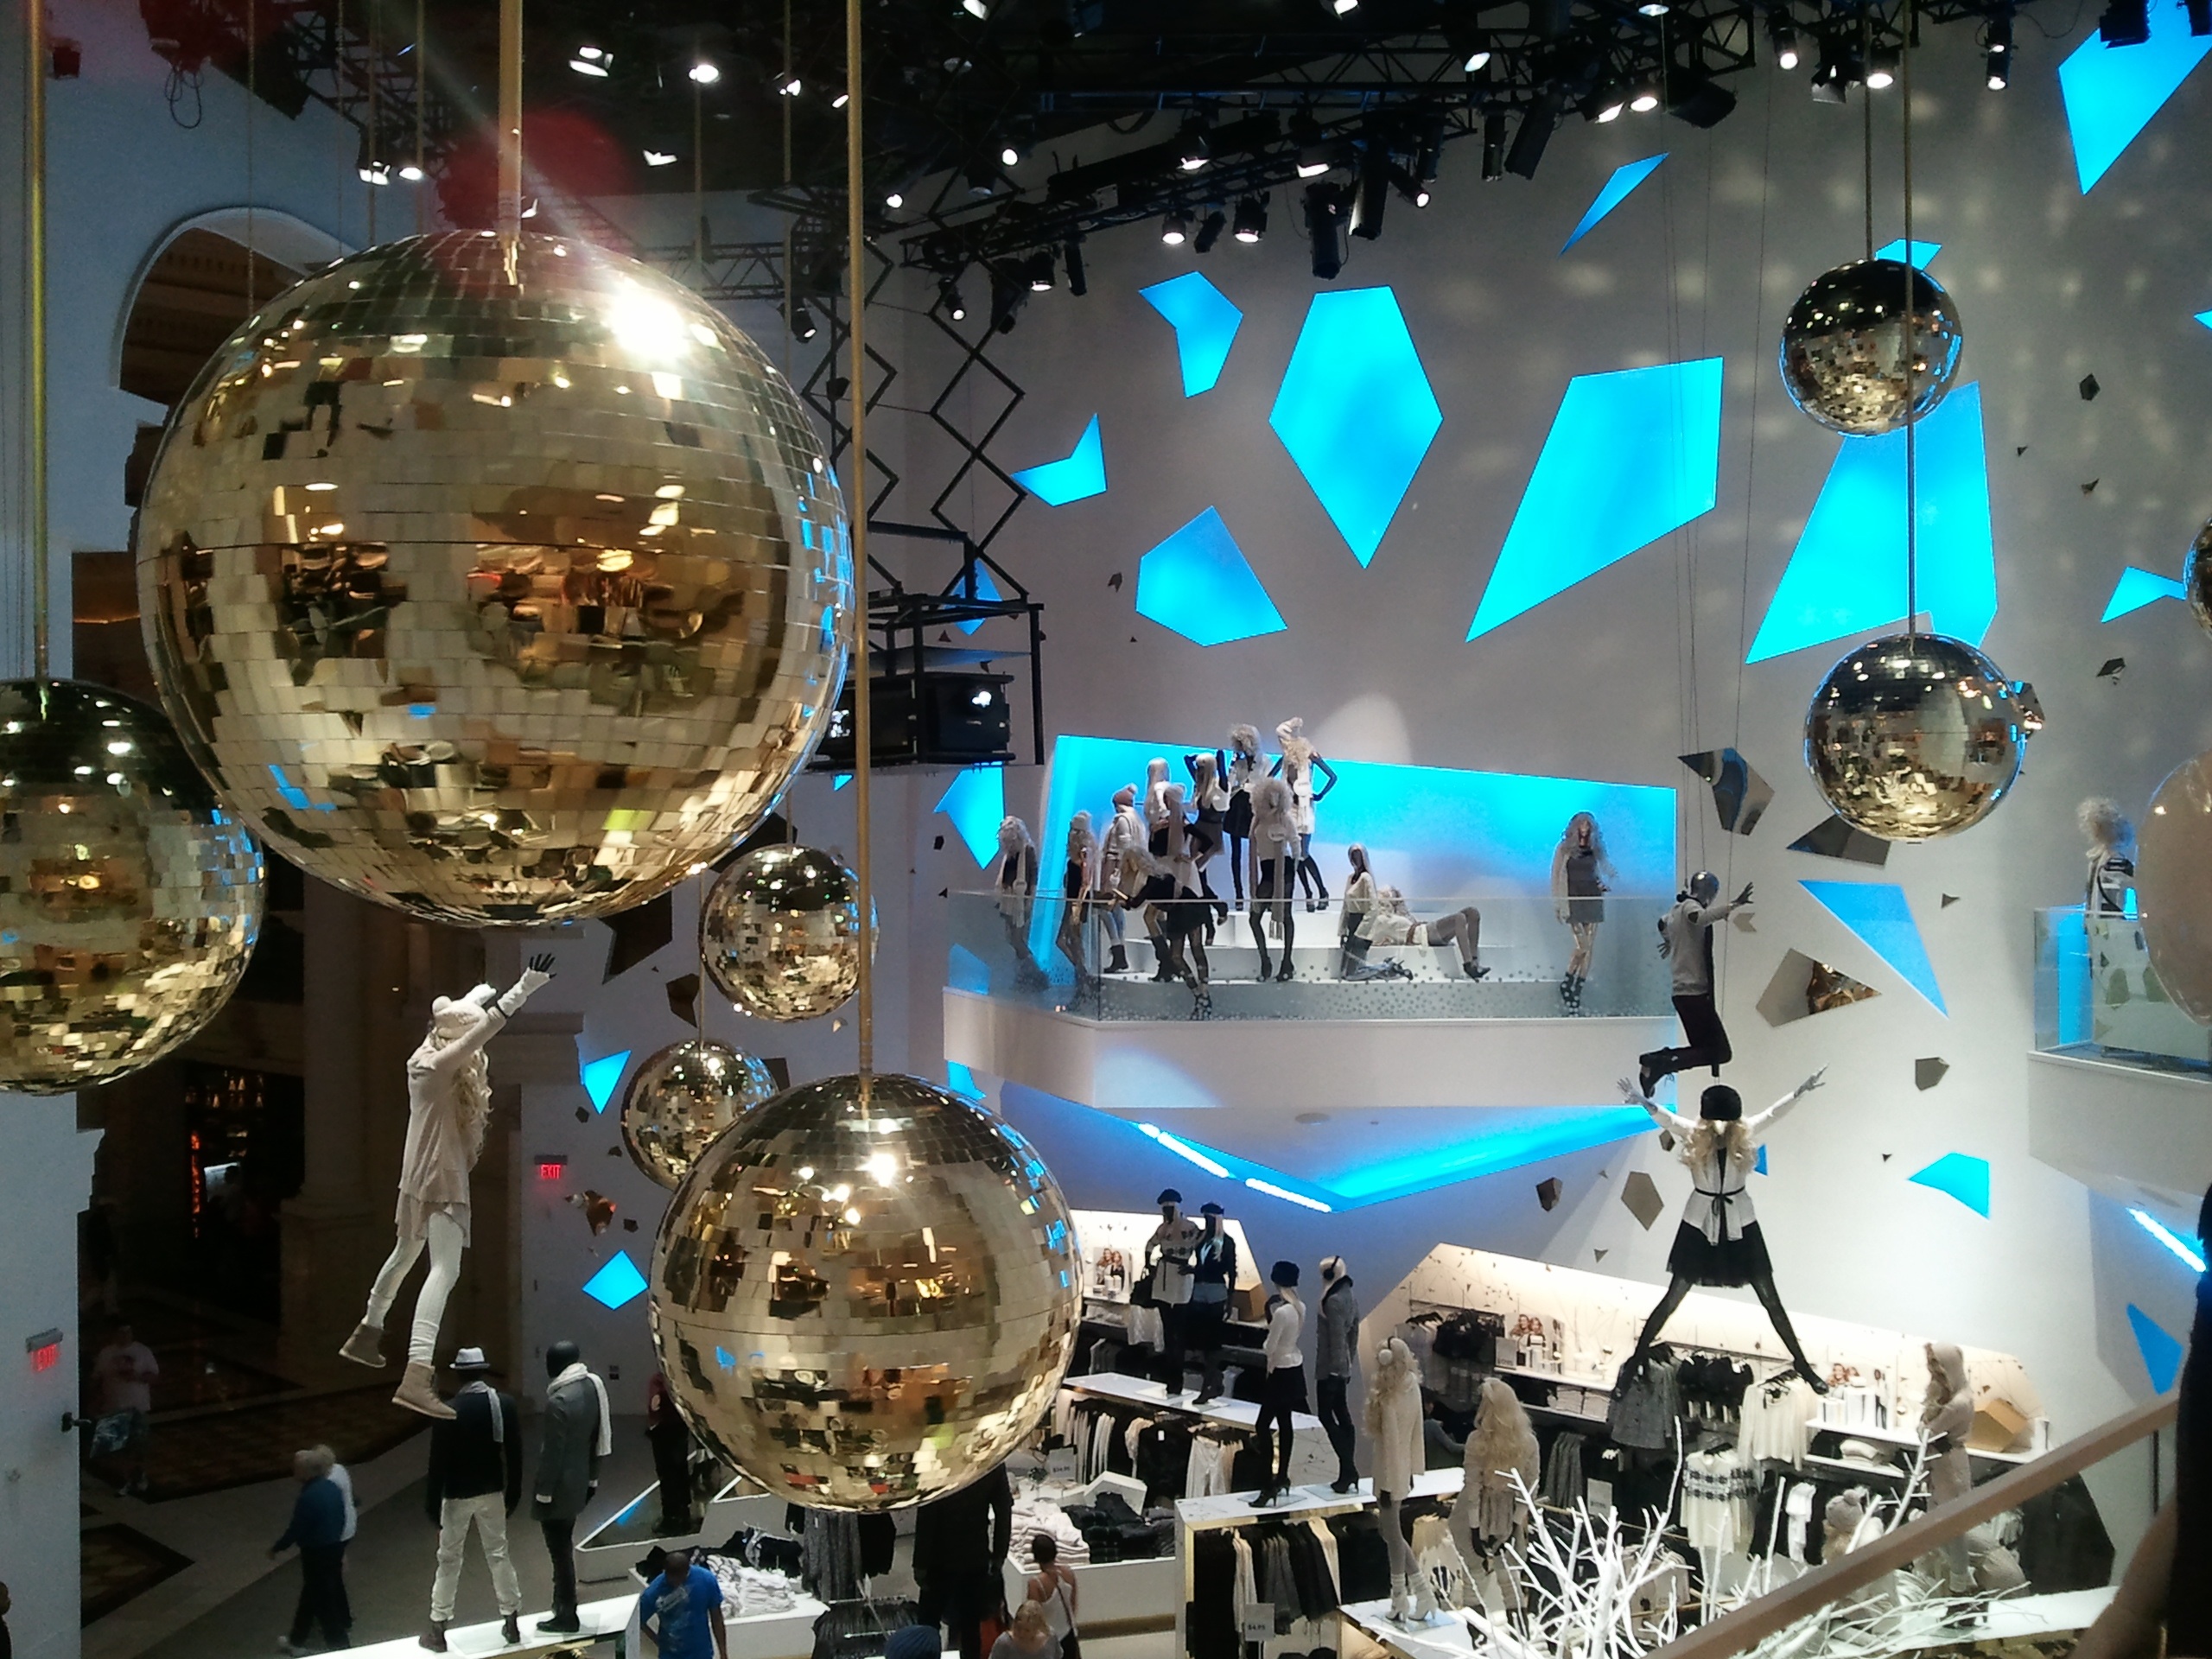
space, screenshot, display window